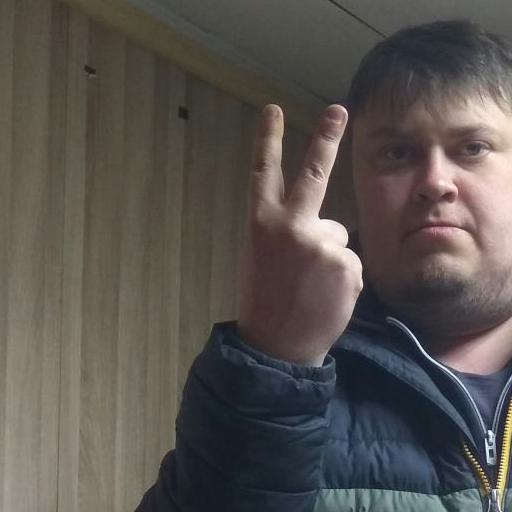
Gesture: peace_inverted